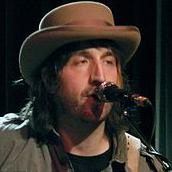
Age: 38